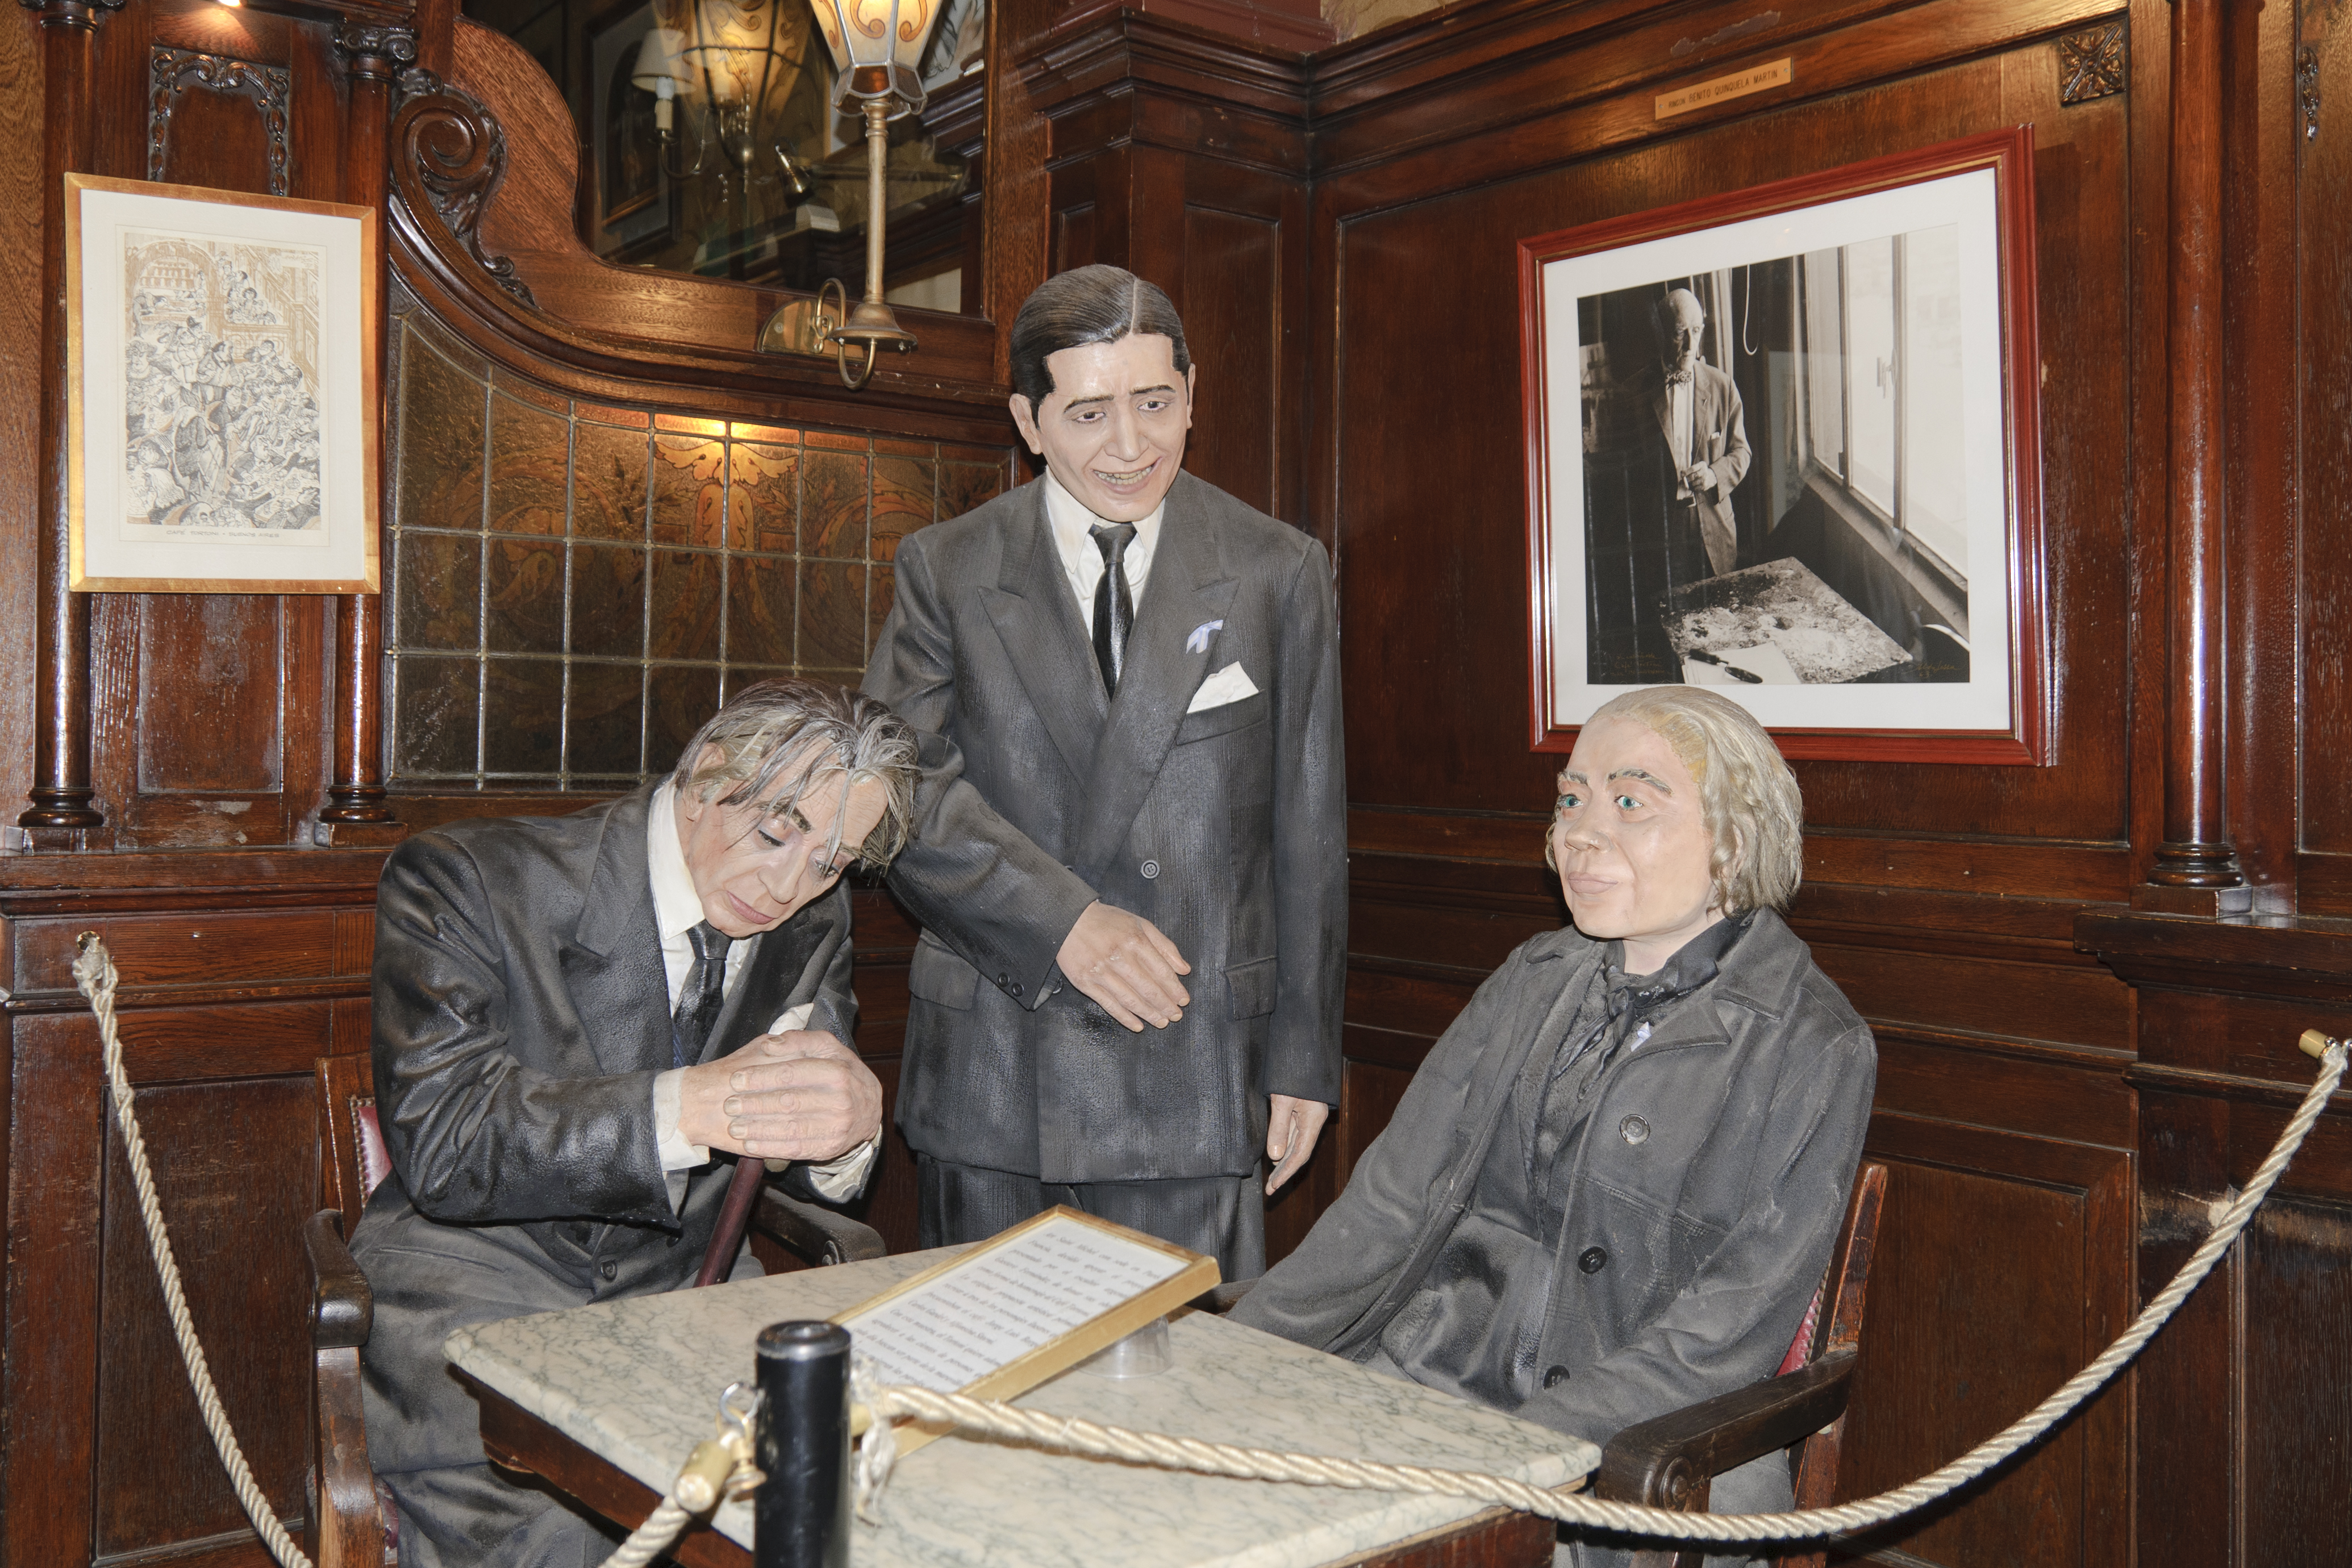
nikon, argentina, court, tourist attraction, buenosaires, aires, d300, approved